21: Two One

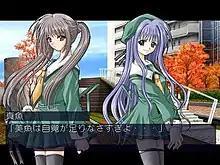
An example of the gameplay in "21: Two One". Here, Takuya is conversing with Mio Futami (right), and Mao Futami (left).

"21: Two One" is a romance and murder mystery visual novel where the player assumes the role of Takuya Kirishima, the main protagonist of the game. Much of its gameplay is spent reading the game's narrative and dialogue. Text is accompanied by character sprites, whom of which Takuya can converse with, over background art. Throughout the game, the player will encounter CG artwork, which replaces the background art and character sprites. The game follows standard visual novel gameplay, which means the player can attain various different endings, and depending on the decisions that the player makes during the game, the plot will progress in a specific direction. For example, in several instances in the game, when the player is conversing with another character, they will be given the following options: "Trust", "Normal", and "Suspicion" (comparable with L.A. Noire). This navigation will effect the ending the player receives.